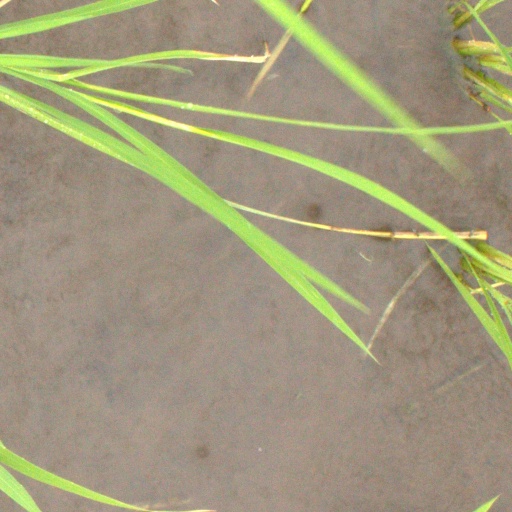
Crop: rice